Radical centrism

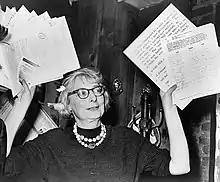
Urban theorist and activist Jane Jacobs (1916–2006), who has been described as "proto-radical middle"

However, most commonly cited influences and precursors are from the political realm. For example, British radical-centrist politician Nick Clegg considers himself an heir to political theorist John Stuart Mill, former Liberal Prime Minister David Lloyd George, economist John Maynard Keynes, social reformer William Beveridge and former Liberal Party leader Jo Grimond. The single tax movement and subsequent Georgist movement begun by 19th century journalist and political theorist Henry George with his landmark work "Progress and Poverty" has long attracted thinkers and activists from all sides of the political spectrum. In his book "Independent Nation" (2004), John Avlon discusses precursors of 21st-century U.S. political centrism, including President Theodore Roosevelt, Supreme Court Justice Earl Warren, Senator Daniel Patrick Moynihan, Senator Margaret Chase Smith, and Senator Edward Brooke. Radical centrist writer Mark Satin points to political influences from outside the electoral arena, including communitarian thinker Amitai Etzioni, magazine publisher Charles Peters, management theorist Peter Drucker, city planning theorist Jane Jacobs and futurists Heidi and Alvin Toffler. Satin calls Benjamin Franklin the radical middle's favorite Founding Father since he was "extraordinarily practical", "extraordinarily creative" and managed to "get the warring factions and wounded egos to transcend their differences".